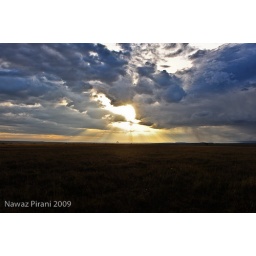
The sun breaks through the clouds to light up an Acacia tree far in the distanace.